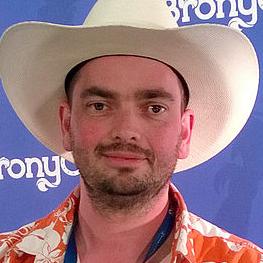
Age: 42